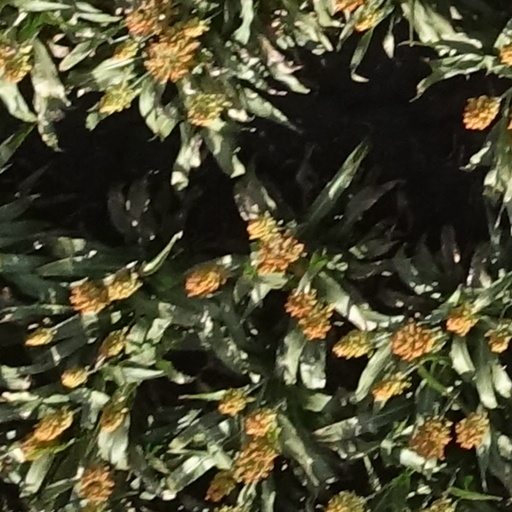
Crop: sorghum